Moses Hacmon

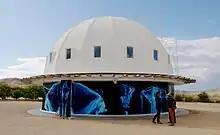
Hacmon's series "Faces of Water" being exhibited at Joshua Tree National Park in 2015 at The Joshua Treenial.

A central focus of Hacmon's career has been the study of water's composition, properties, and movement, which led him to develop a photographic technique, "Faces of Water".